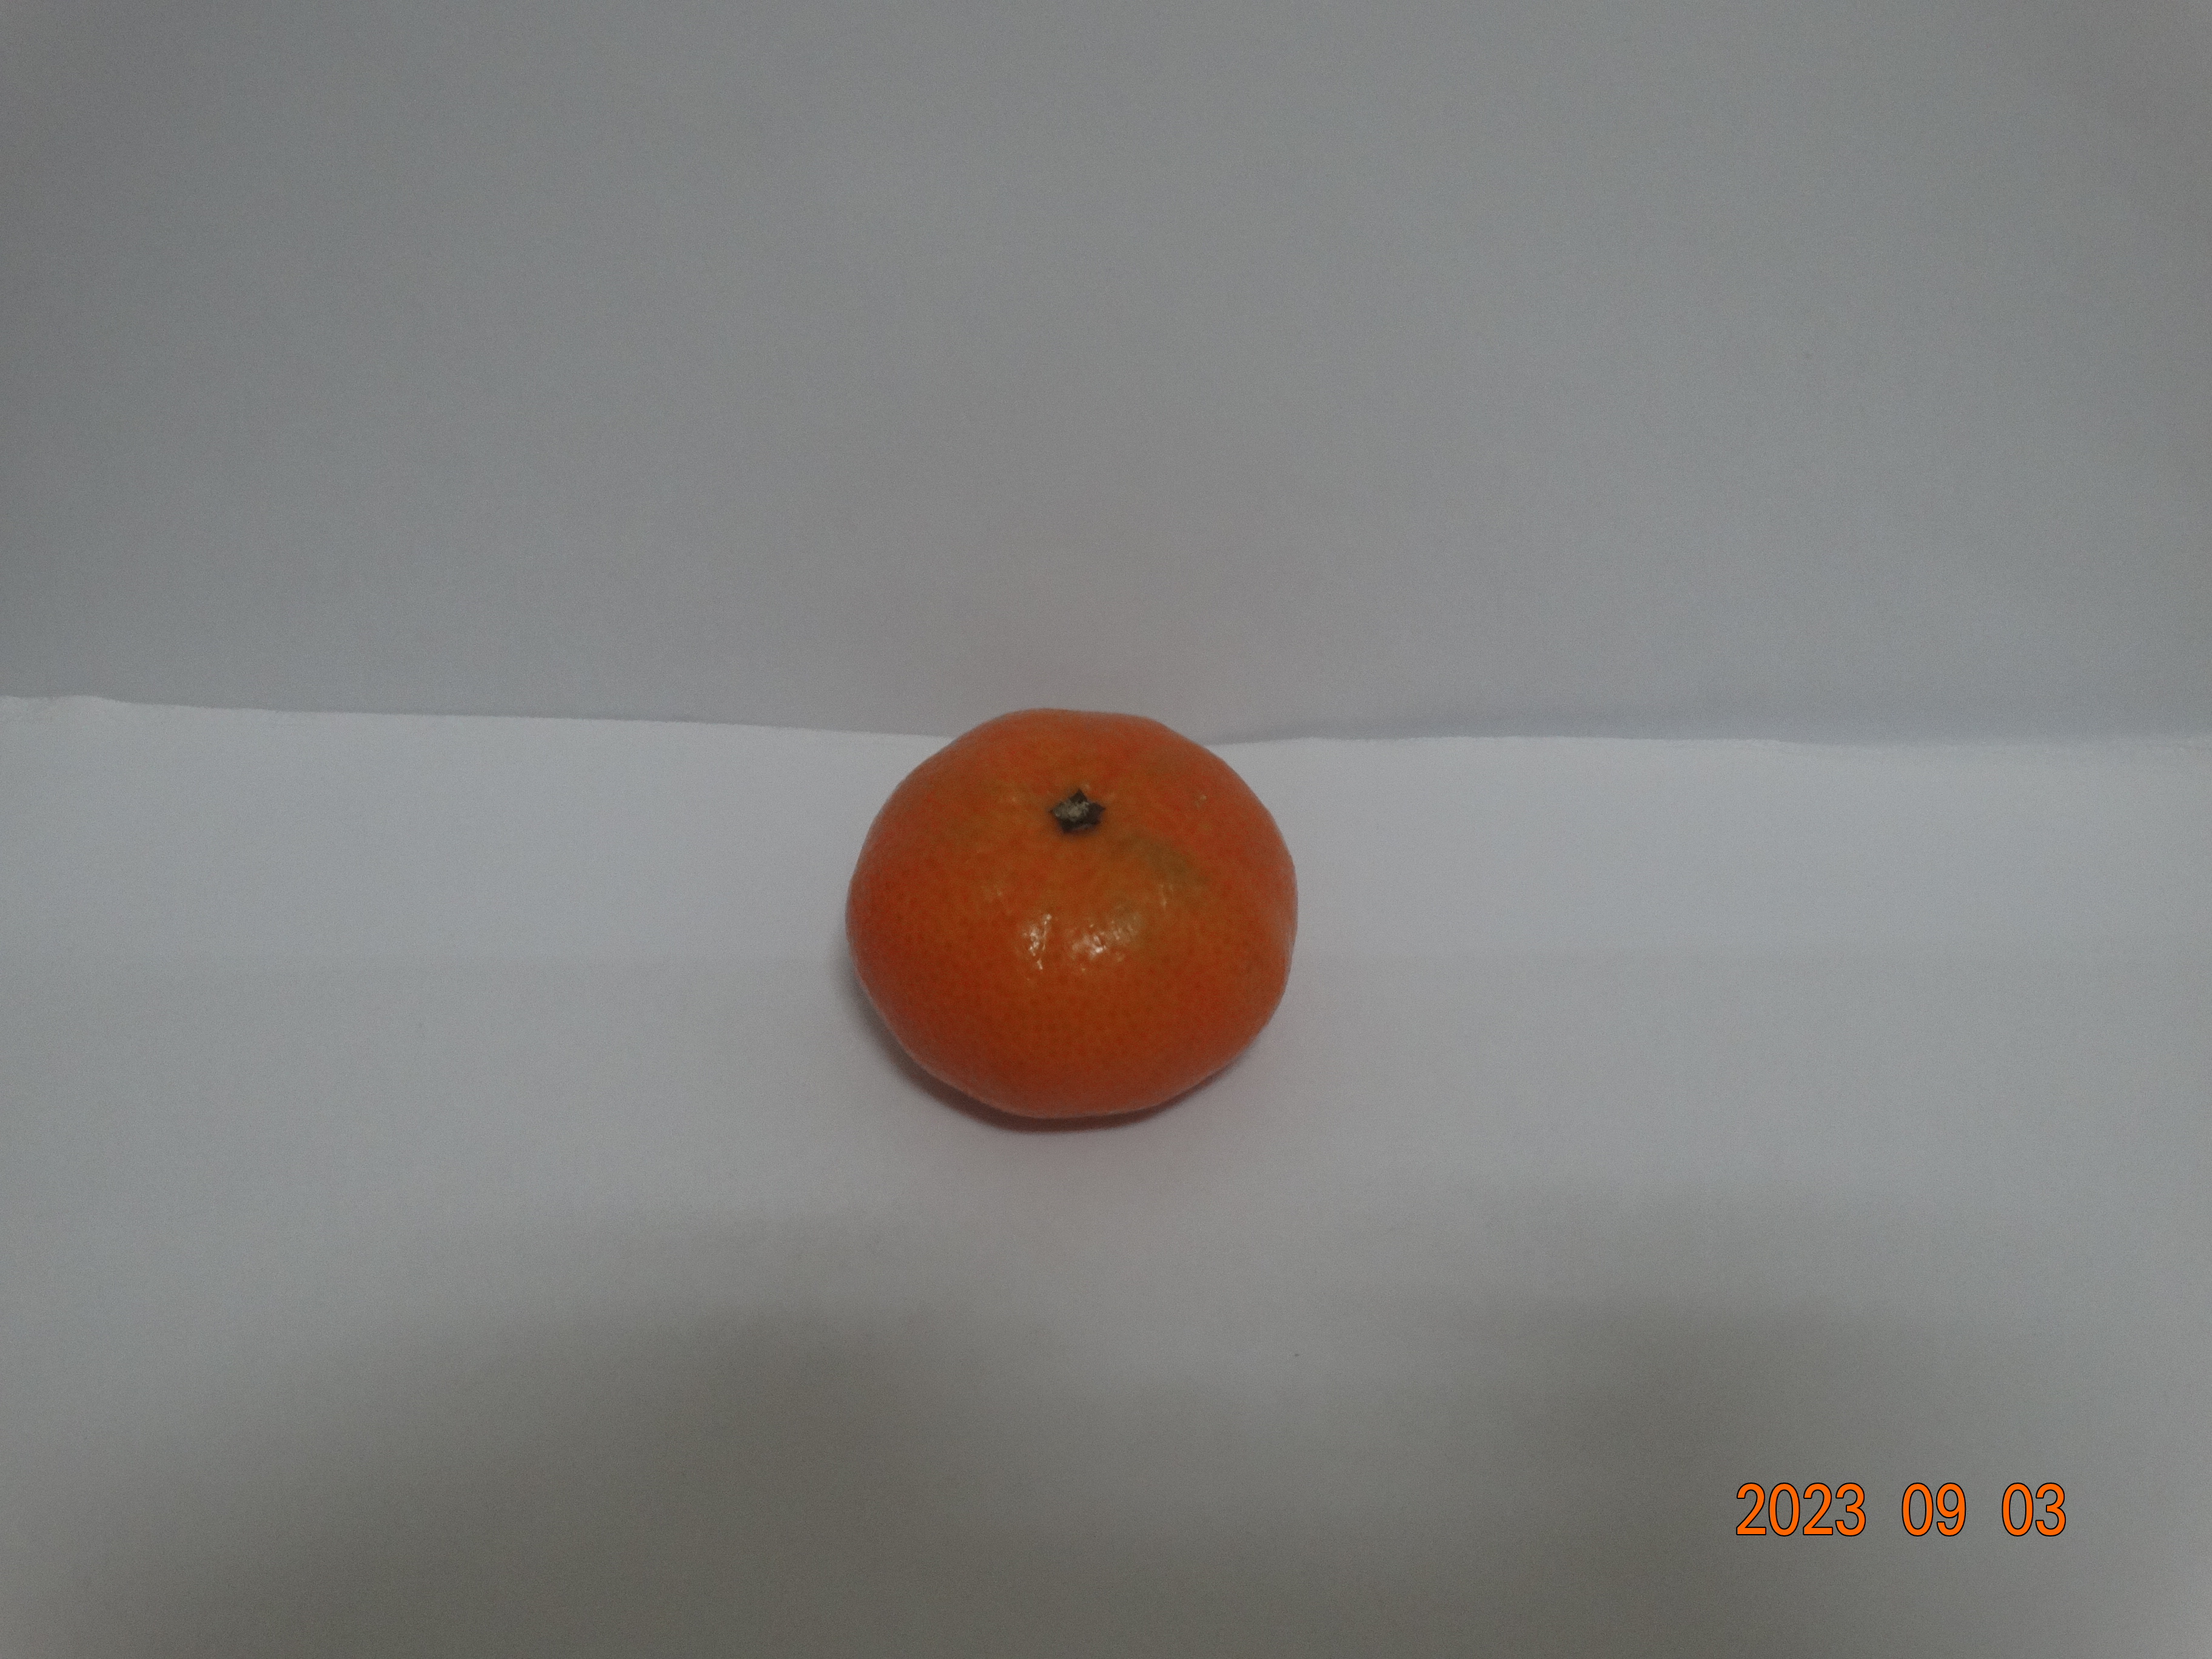
Citrus fruit variety: tangerine